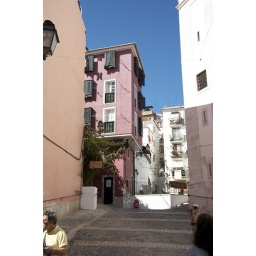
This pink building is located in the downtown of Lisboa and according the tour guide was builded in XVI century.